Pentatonic scale

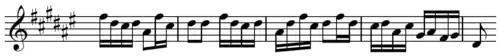
Pentatonic scale in Ravel's "Ma mère l'Oye" III. "Laideronnette, Impératrice des Pagodes", mm. 9–13.File:Ravel Ma Mere l'Oye Laideronnette Imperatricedes Pagodes m.9-13.mid

Chopin's Etude in G-flat major, Op. 10, No. 5, the "Black Key" etude, in the major pentatonic.